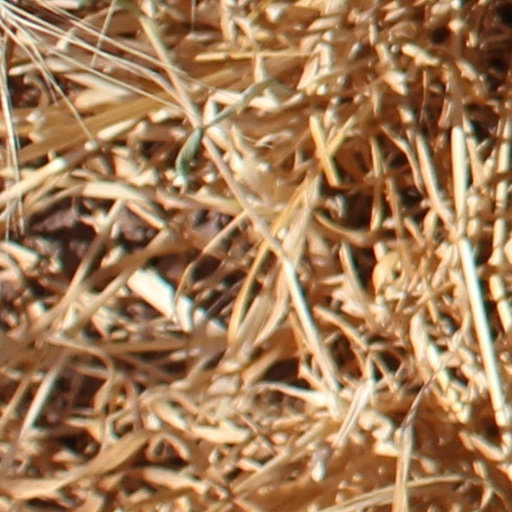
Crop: wheat